Sneaky Sasquatch

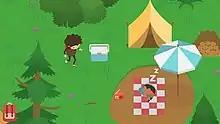
Sasquatch sneaking to steal food from a cooler

Sasquatch requires food and sleep, he sleeps a lot, and has a food meter that can deplete through various means.